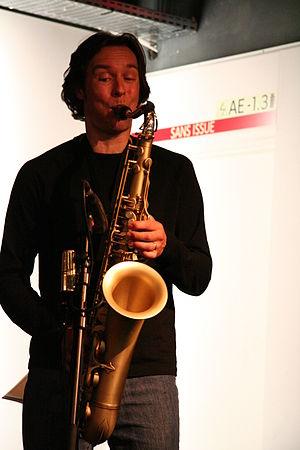
Show-case avec Stacey Kent organisé par la Fnac Montparnasse (Paris, France) pour la sortie de l'album Breakfast on the Morning Tram.
Jim Tomlinson est un saxophoniste, percussionniste, compositeur et producteur de musique britannique. Il est le mari de Stacey Kent. Ils ont fait en particulier l'album The Lyric ensemble, avec des reprises de musique brésiliennes et des compositions originales en jazz. Il a joué notamment avec Bryan Ferry. Ses influences sont proches du style de Stan Getz.